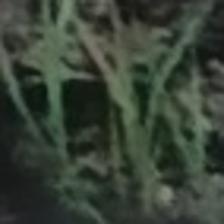
Label: clustered